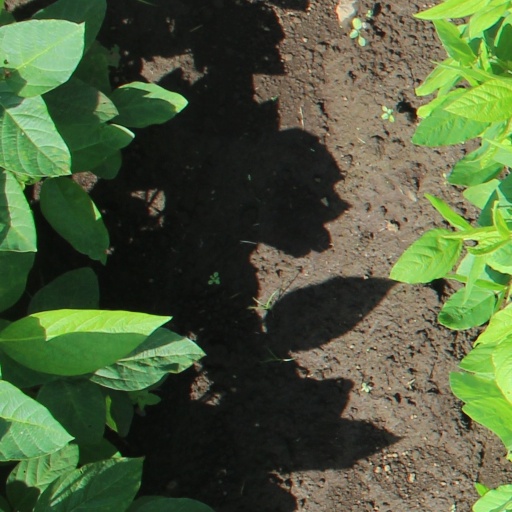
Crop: soybean